Wildseeloderhaus

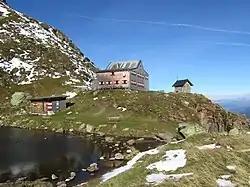

The Wildseeloderhaus is an Alpine hut owned by the Austrian Alpine Club (OeAV) that lies below the Wildseeloder mountain in the Kitzbühel Alps in Austria.